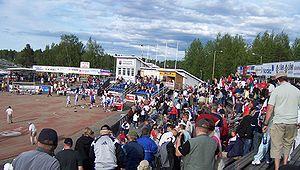
Kitee est une ville de l'est de la Finlande. Elle fait partie de la région de Carélie du Nord.